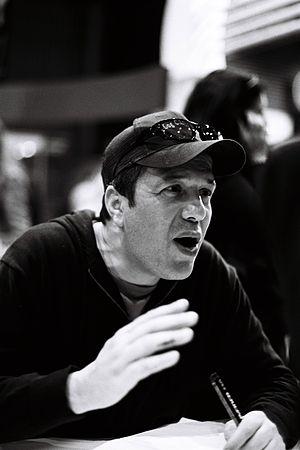
Ali Dilem au salon du livre de Paris 2012
Ali Dilem, né le 29 juin 1967 à El Harrach en Algérie, est un dessinateur de presse algérien. Il publie ses caricatures dans le quotidien algérien Liberté, dans l'émission de télévision Kiosque de TV5 Monde sur la chaîne francophone TV5, et dans l'hebdomadaire français Charlie Hebdo.